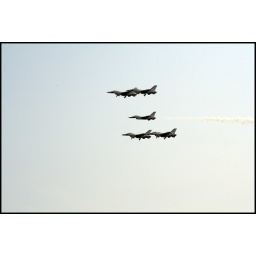
The four surrounding planes were flying quite slow, while the center plane flew by at triple the speed.